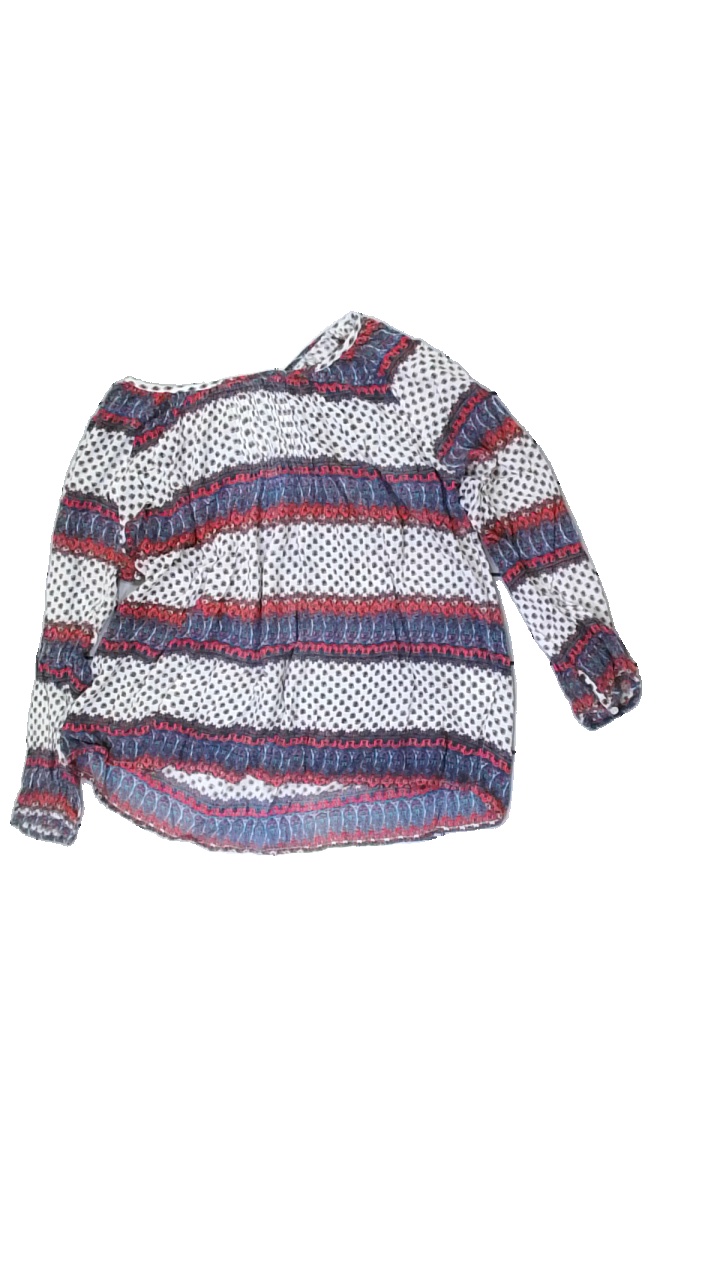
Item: Blouse (Ladies)
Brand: Ally Bell
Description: Patterned blouse
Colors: White, Pink, Blue, Multicolor
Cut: C-collar, Regular
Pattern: Other
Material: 100% Viscose
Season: All
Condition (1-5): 5
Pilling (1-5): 5
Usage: Reuse
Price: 50-100